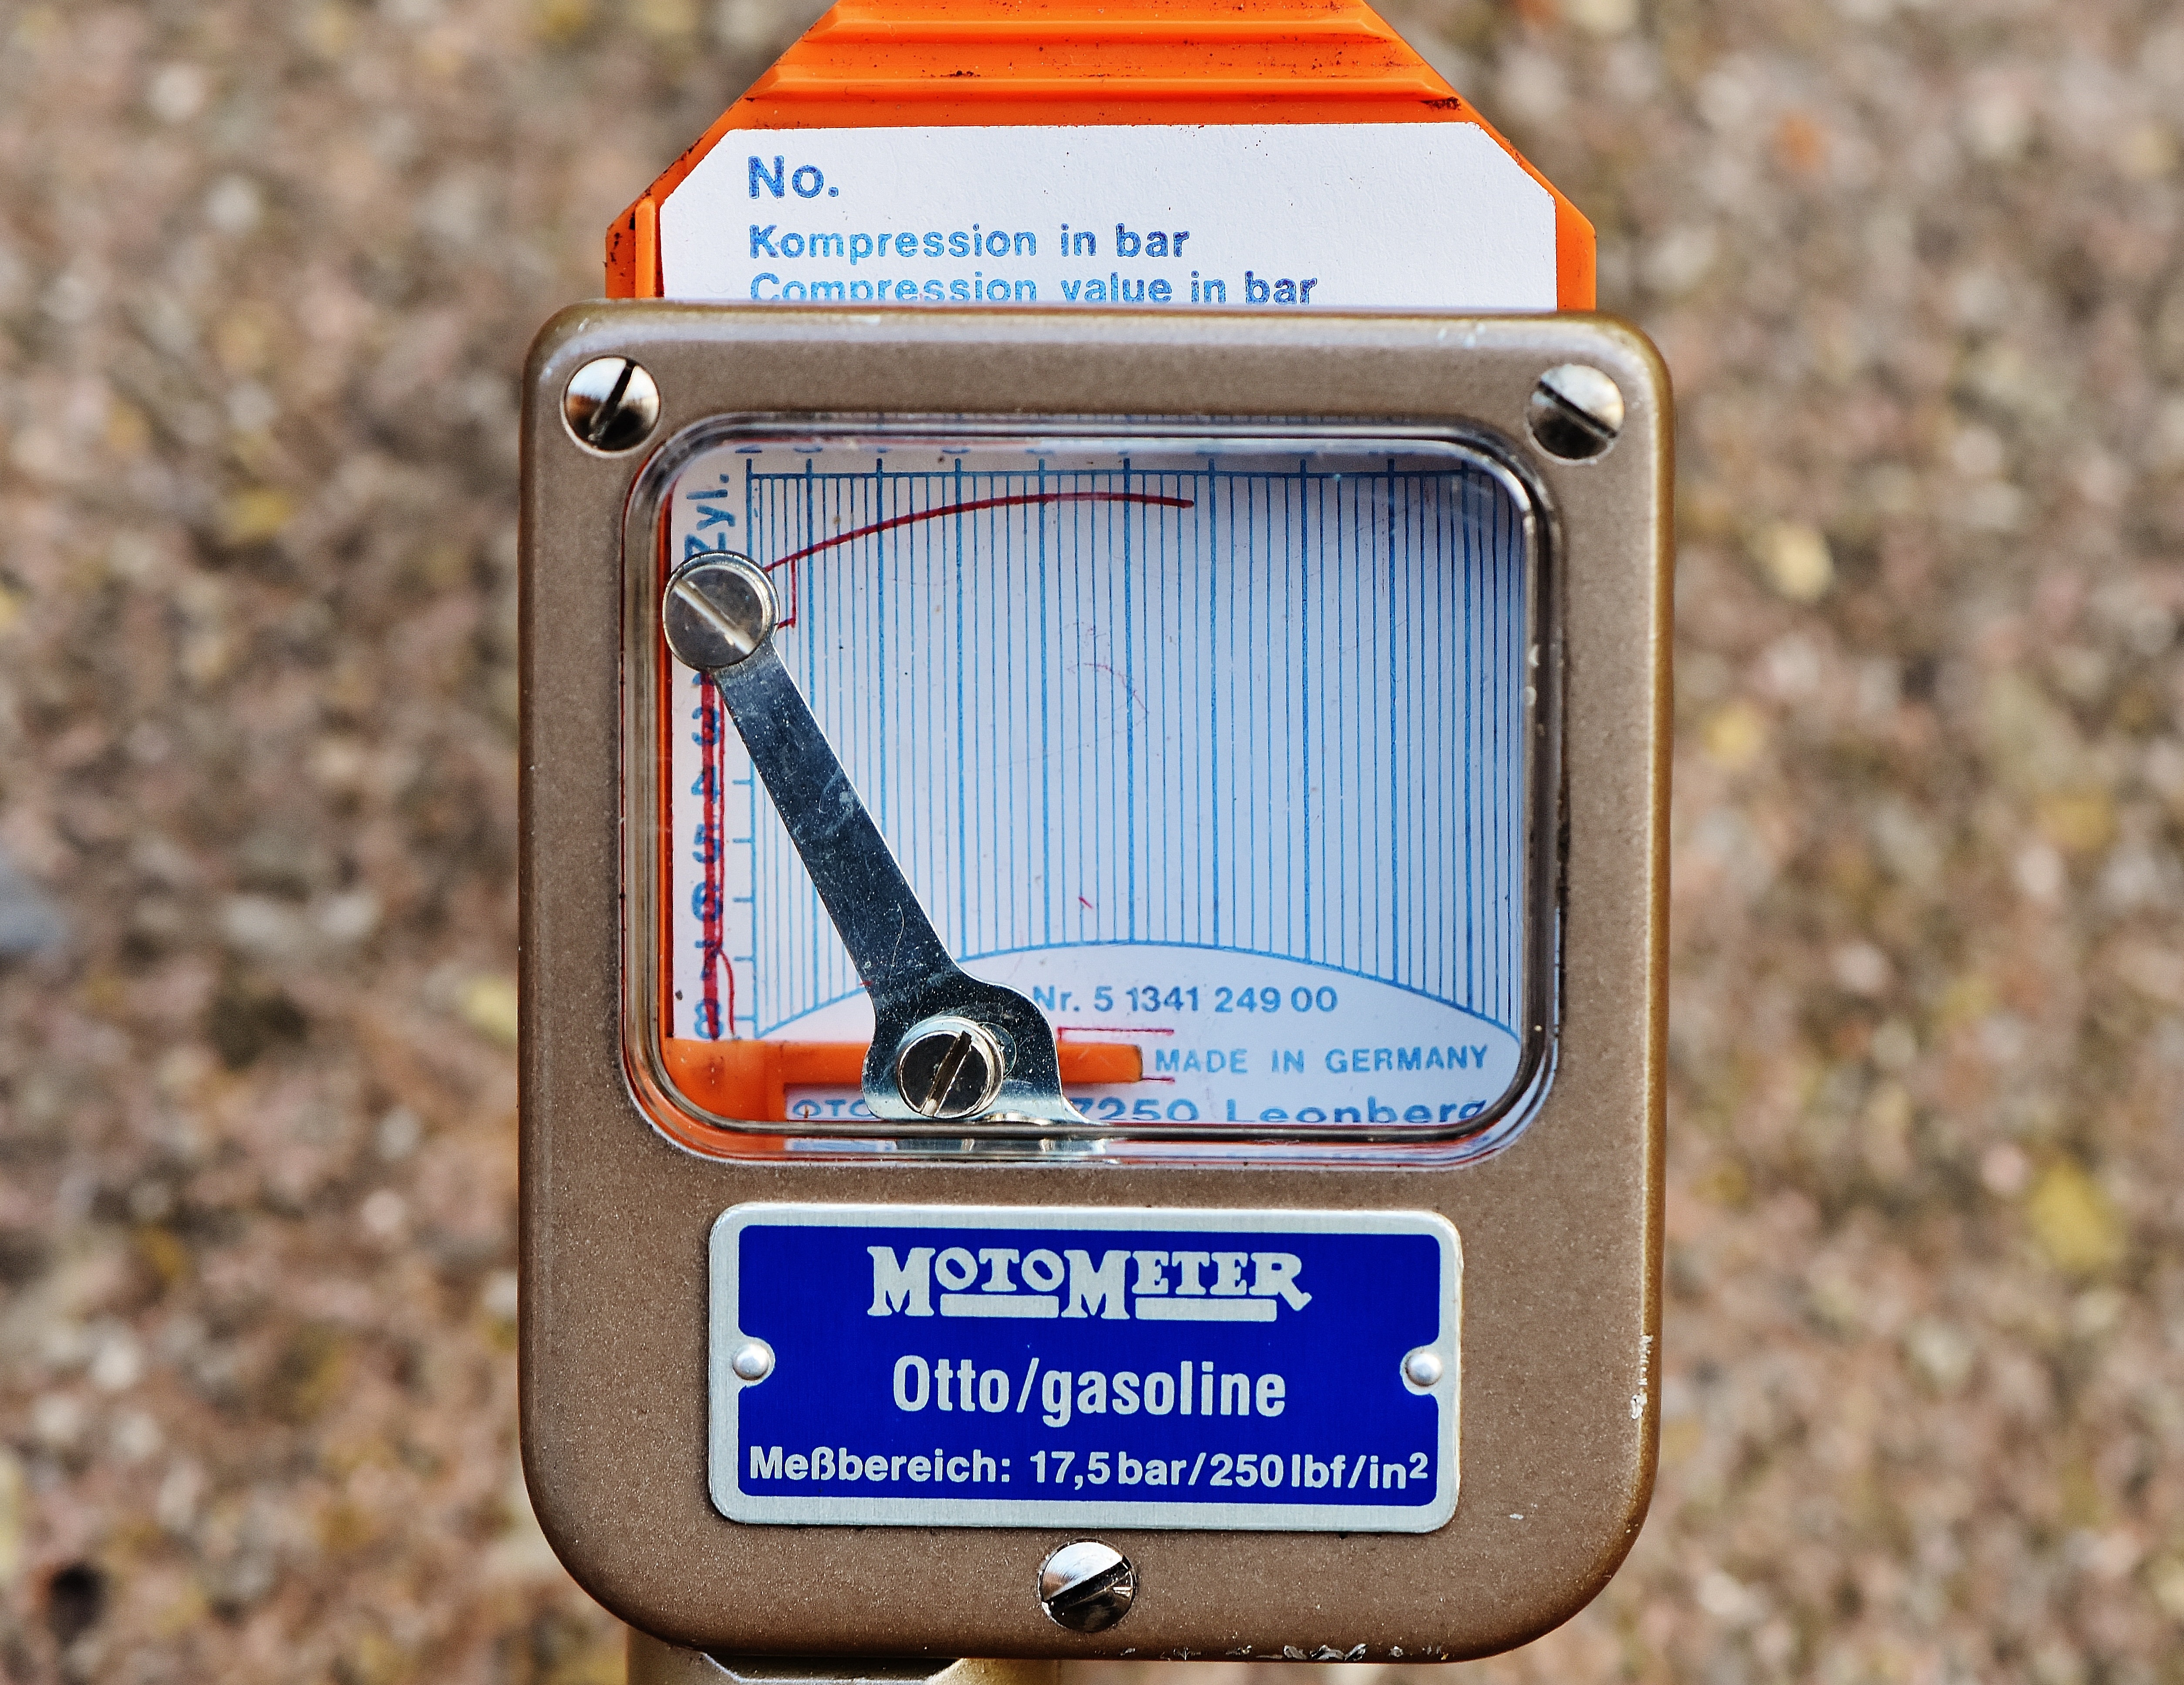
compression pressure recorder, compression tester, device, tool, auto